Kerli

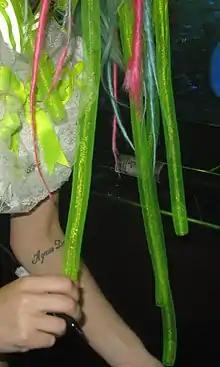
"Agnus Dei" tattooed on Kerli's arm

Kerli frequently wears three dots called "moon marks" that represent integrity, love and unity, three things that are also followed by Moon Children: an elaborated fan community/street team established by Kerli in 2006 for people who "feel too much and find it hard to exist in this world, so that they wouldn't think they're crazy." It originally began as a "gathering for Indigo kids" but developed into a "movement of Integrity, Love and Unity" which is "trying to be the best you can be, taking responsibility for your reality and living with your eyes open. It's not some religious preachy thing, rather being a passenger in this dimension, trying to make the most of your experience and striving for perfection while understanding it's okay not to be perfect."